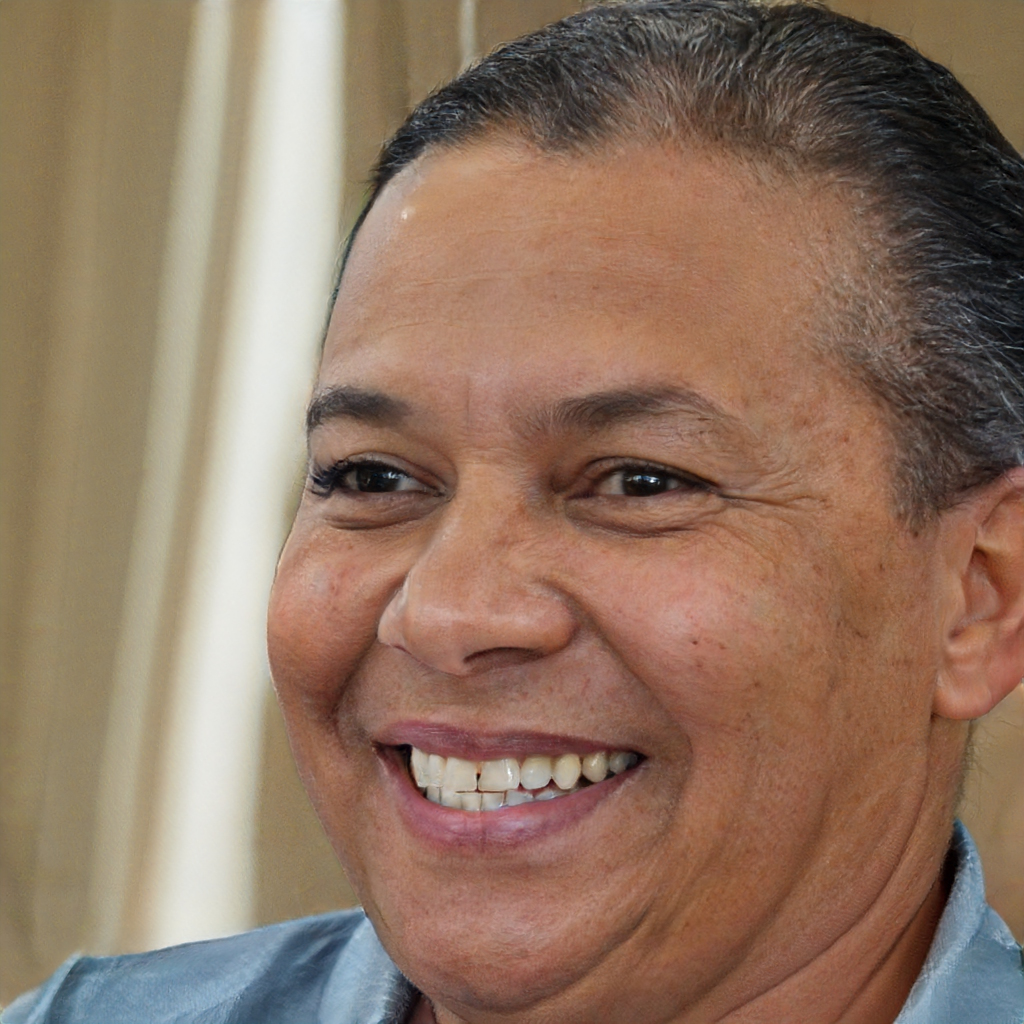
Gender: Male